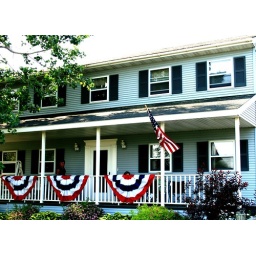
An uncle's house in Escanaba We stopped in for coffee and cake